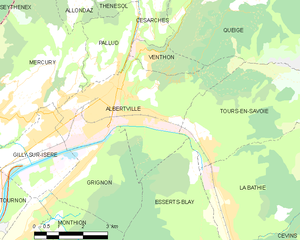
Albertville
Kort over kommunen
Kort over kommunen
Albertville er en fransk Kommune i departementet Savoie i regionen Auvergne-Rhône-Alpes.